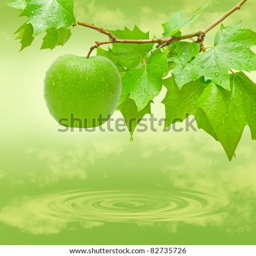
green and fresh apple in a tree .